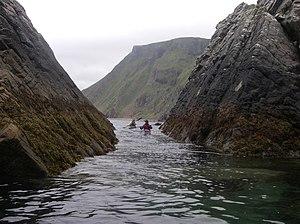
Rùm est une île faisant partie du groupe des Small Isles qui appartiennent à l'archipel des Hébrides intérieures en Écosse. Rùm est située dans la mer des Hébrides et fait partie du Council area des Highland. Rùm est la plus grande île des Small Isles.